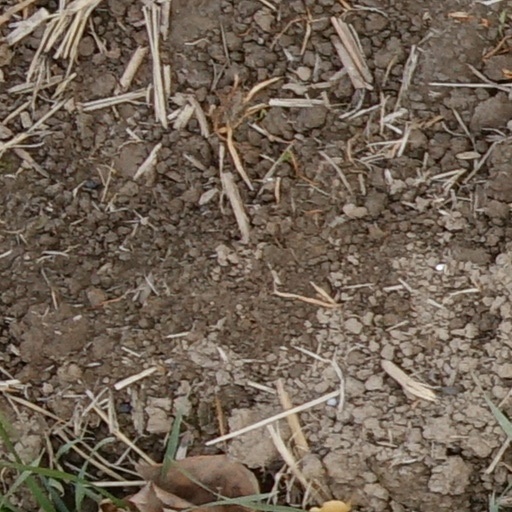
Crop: wheat